Alexander Addison (judge)

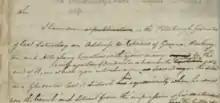
Alexander Addison letter to Hugh Brakenridge September 3, 1798

The Alexander Addison Papers were donated to the University of Pittsburgh in 1918 by Edith Darlington Ammon and Mary Carson Darlington. The papers were originally part of the William M. Darlington Collection. The collection includes correspondence between to Alexander Addison and Hugh Henry Brackenridge, William Findley and Charles Nisbet. Most of the collection contains discussions on political events in the United States and Europe, the Constitutional Convention, the Jay and Pinckney Treaties, battles with Native Americans wars, and the Whiskey Rebellion. Much of the material is typed transcriptions. Addison was asked to write for the periodical Pittsburgh Gazette by Brackenridge.